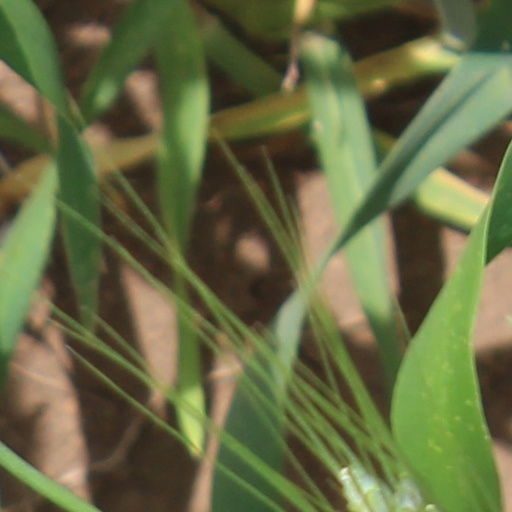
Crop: wheat